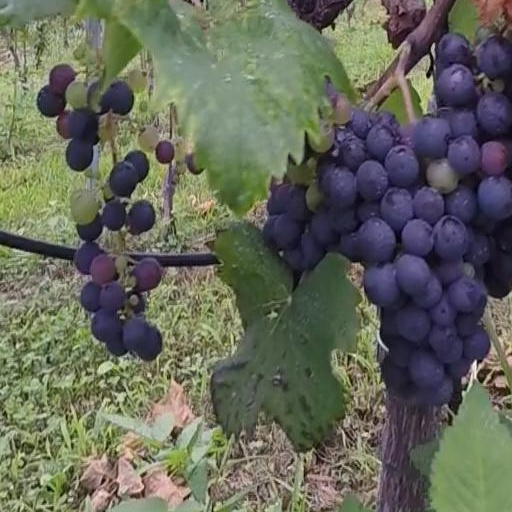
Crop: grape